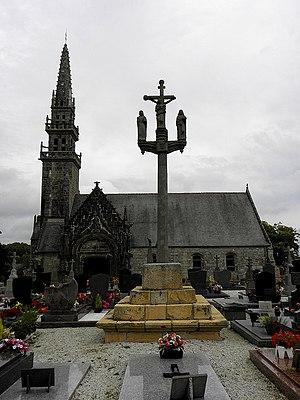
Église Notre-Dame de Pencran (29). Calvaire sud et flanc sud.